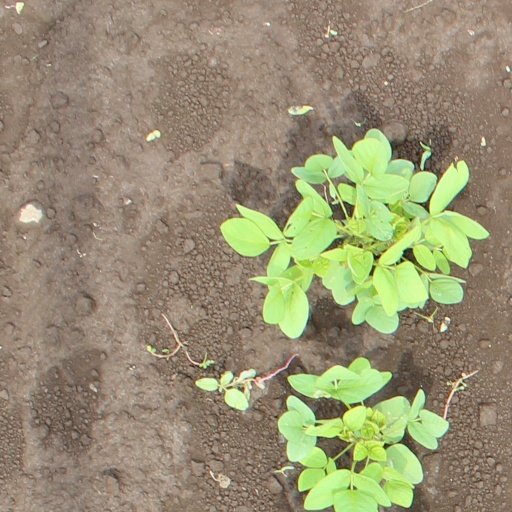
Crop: soybean